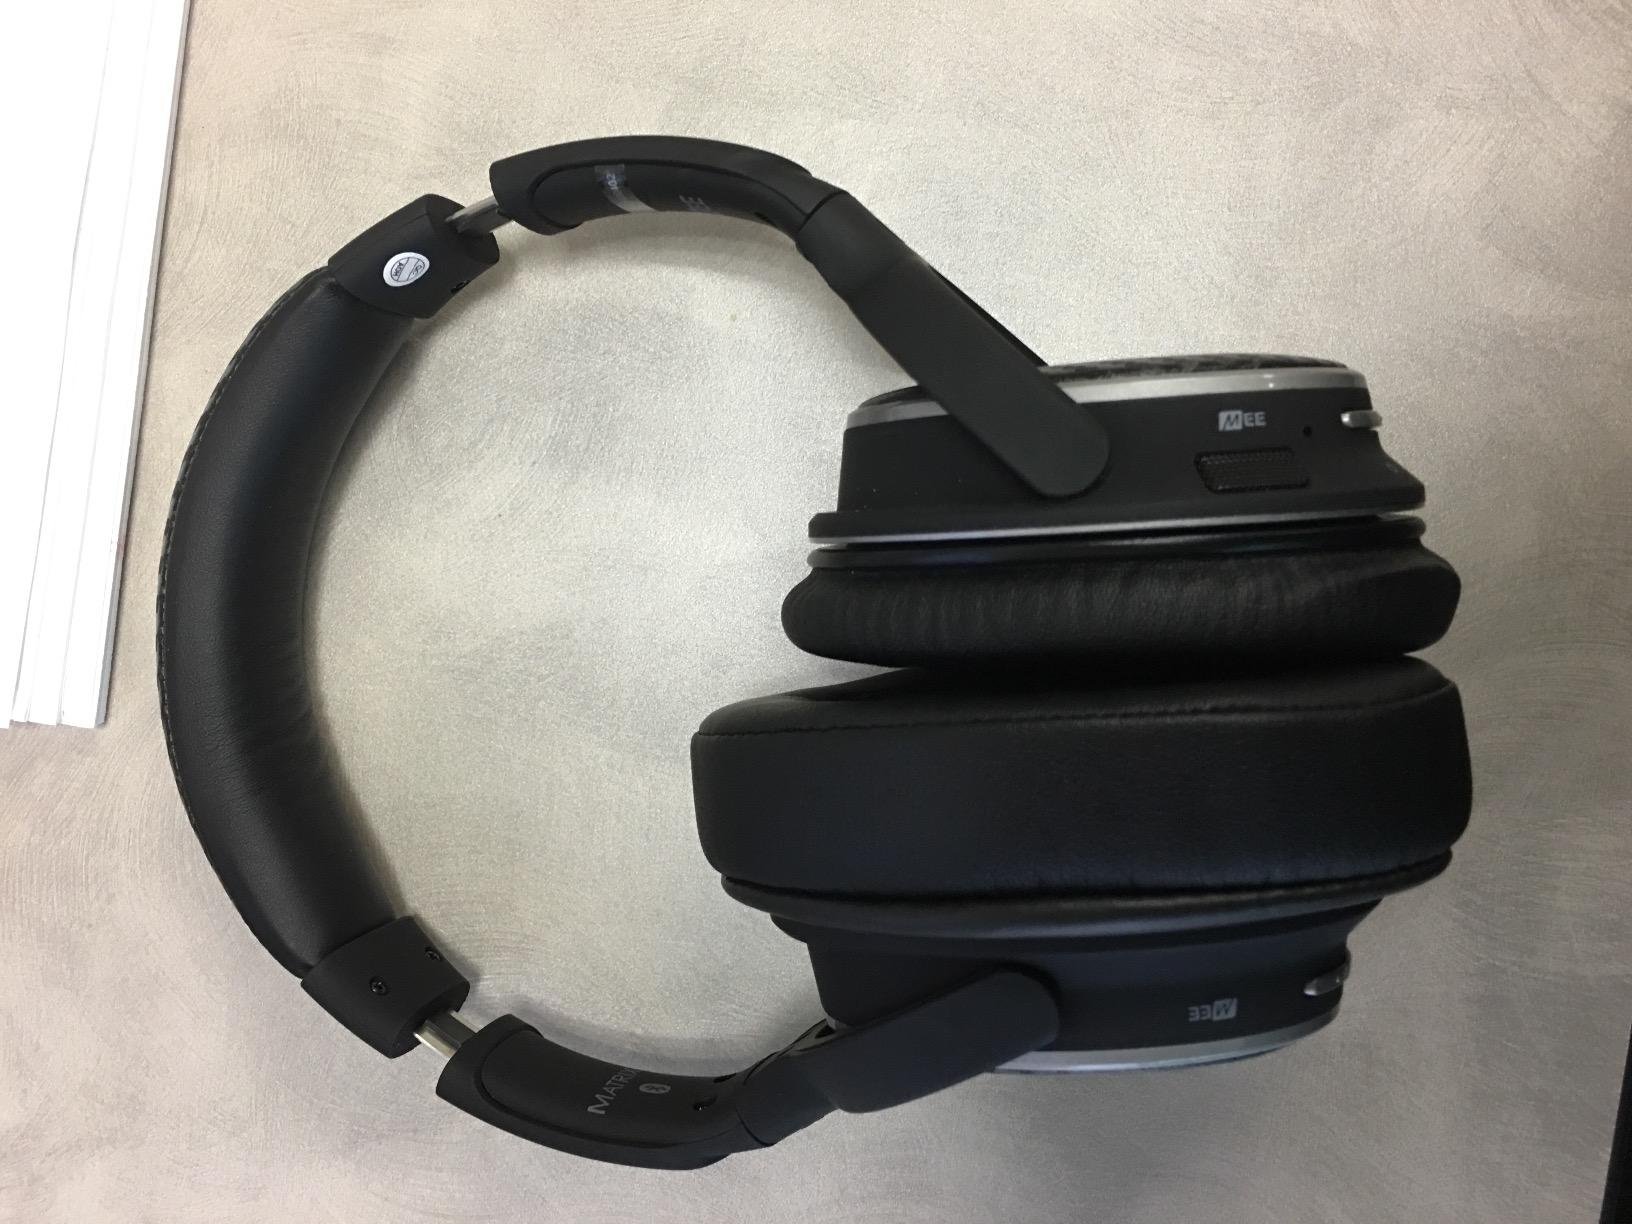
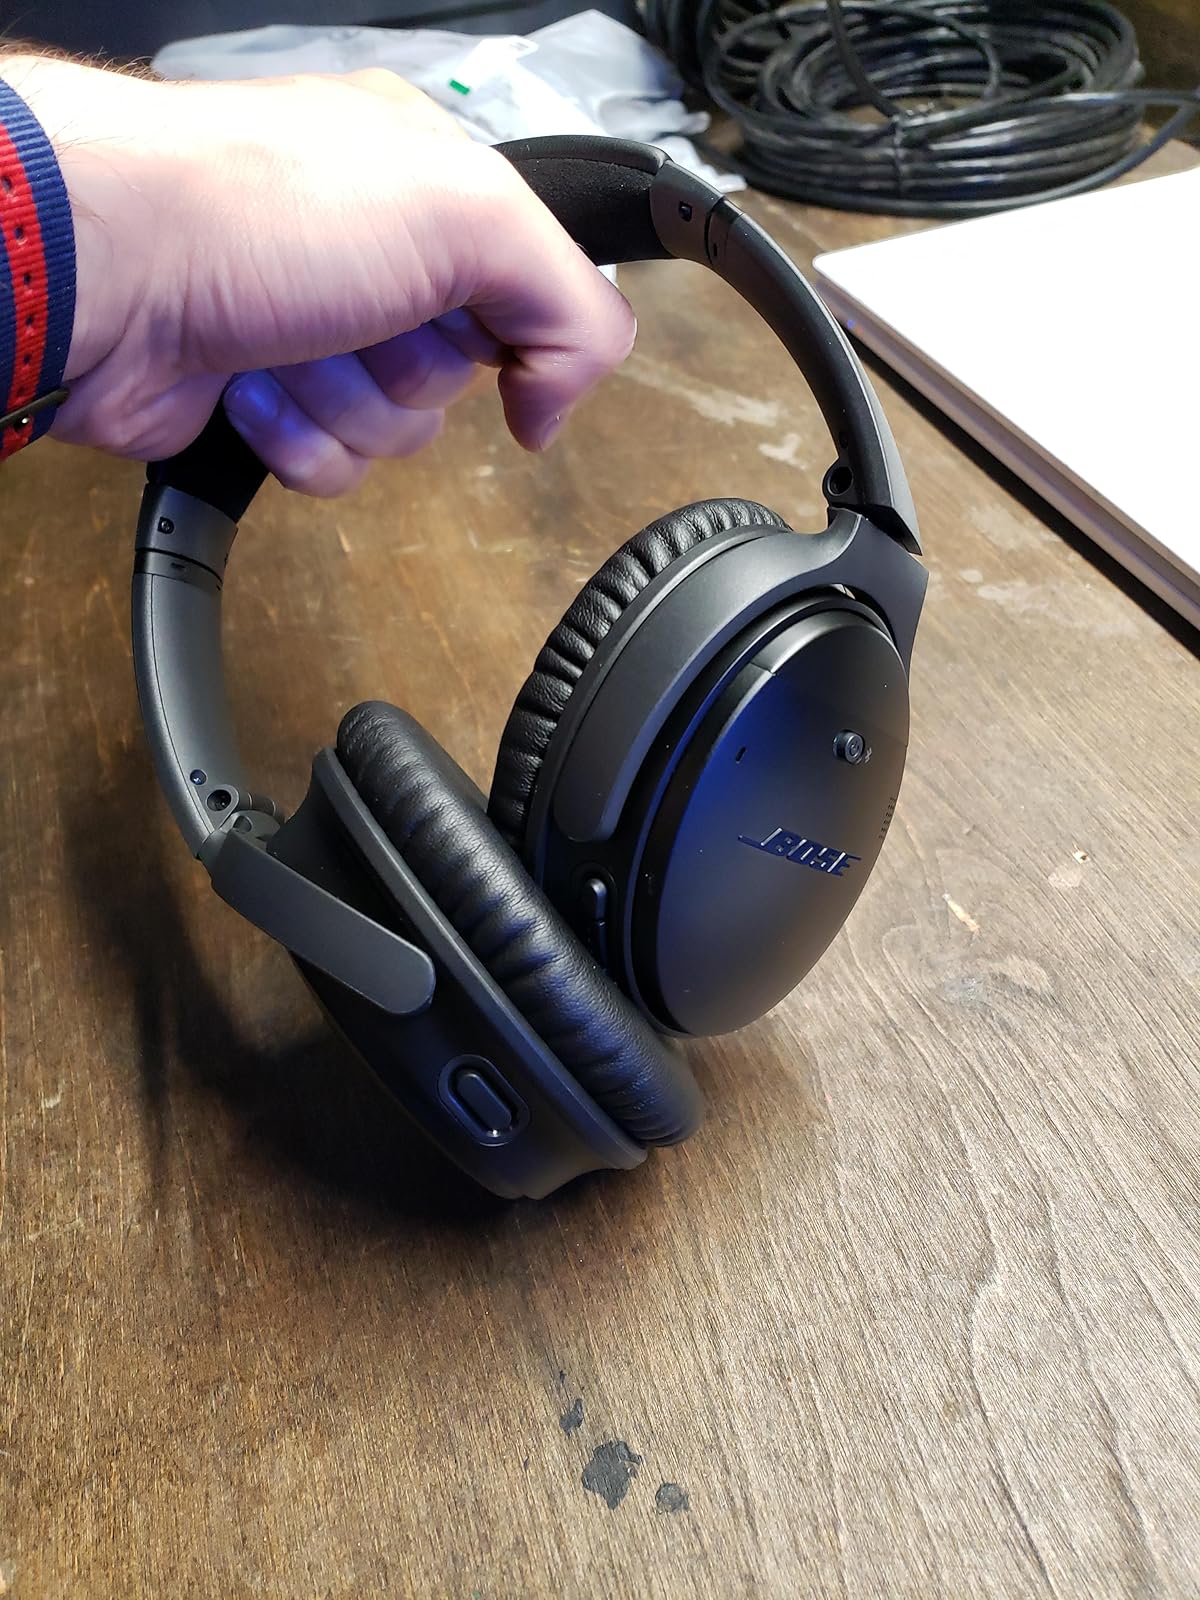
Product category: headphones
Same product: no